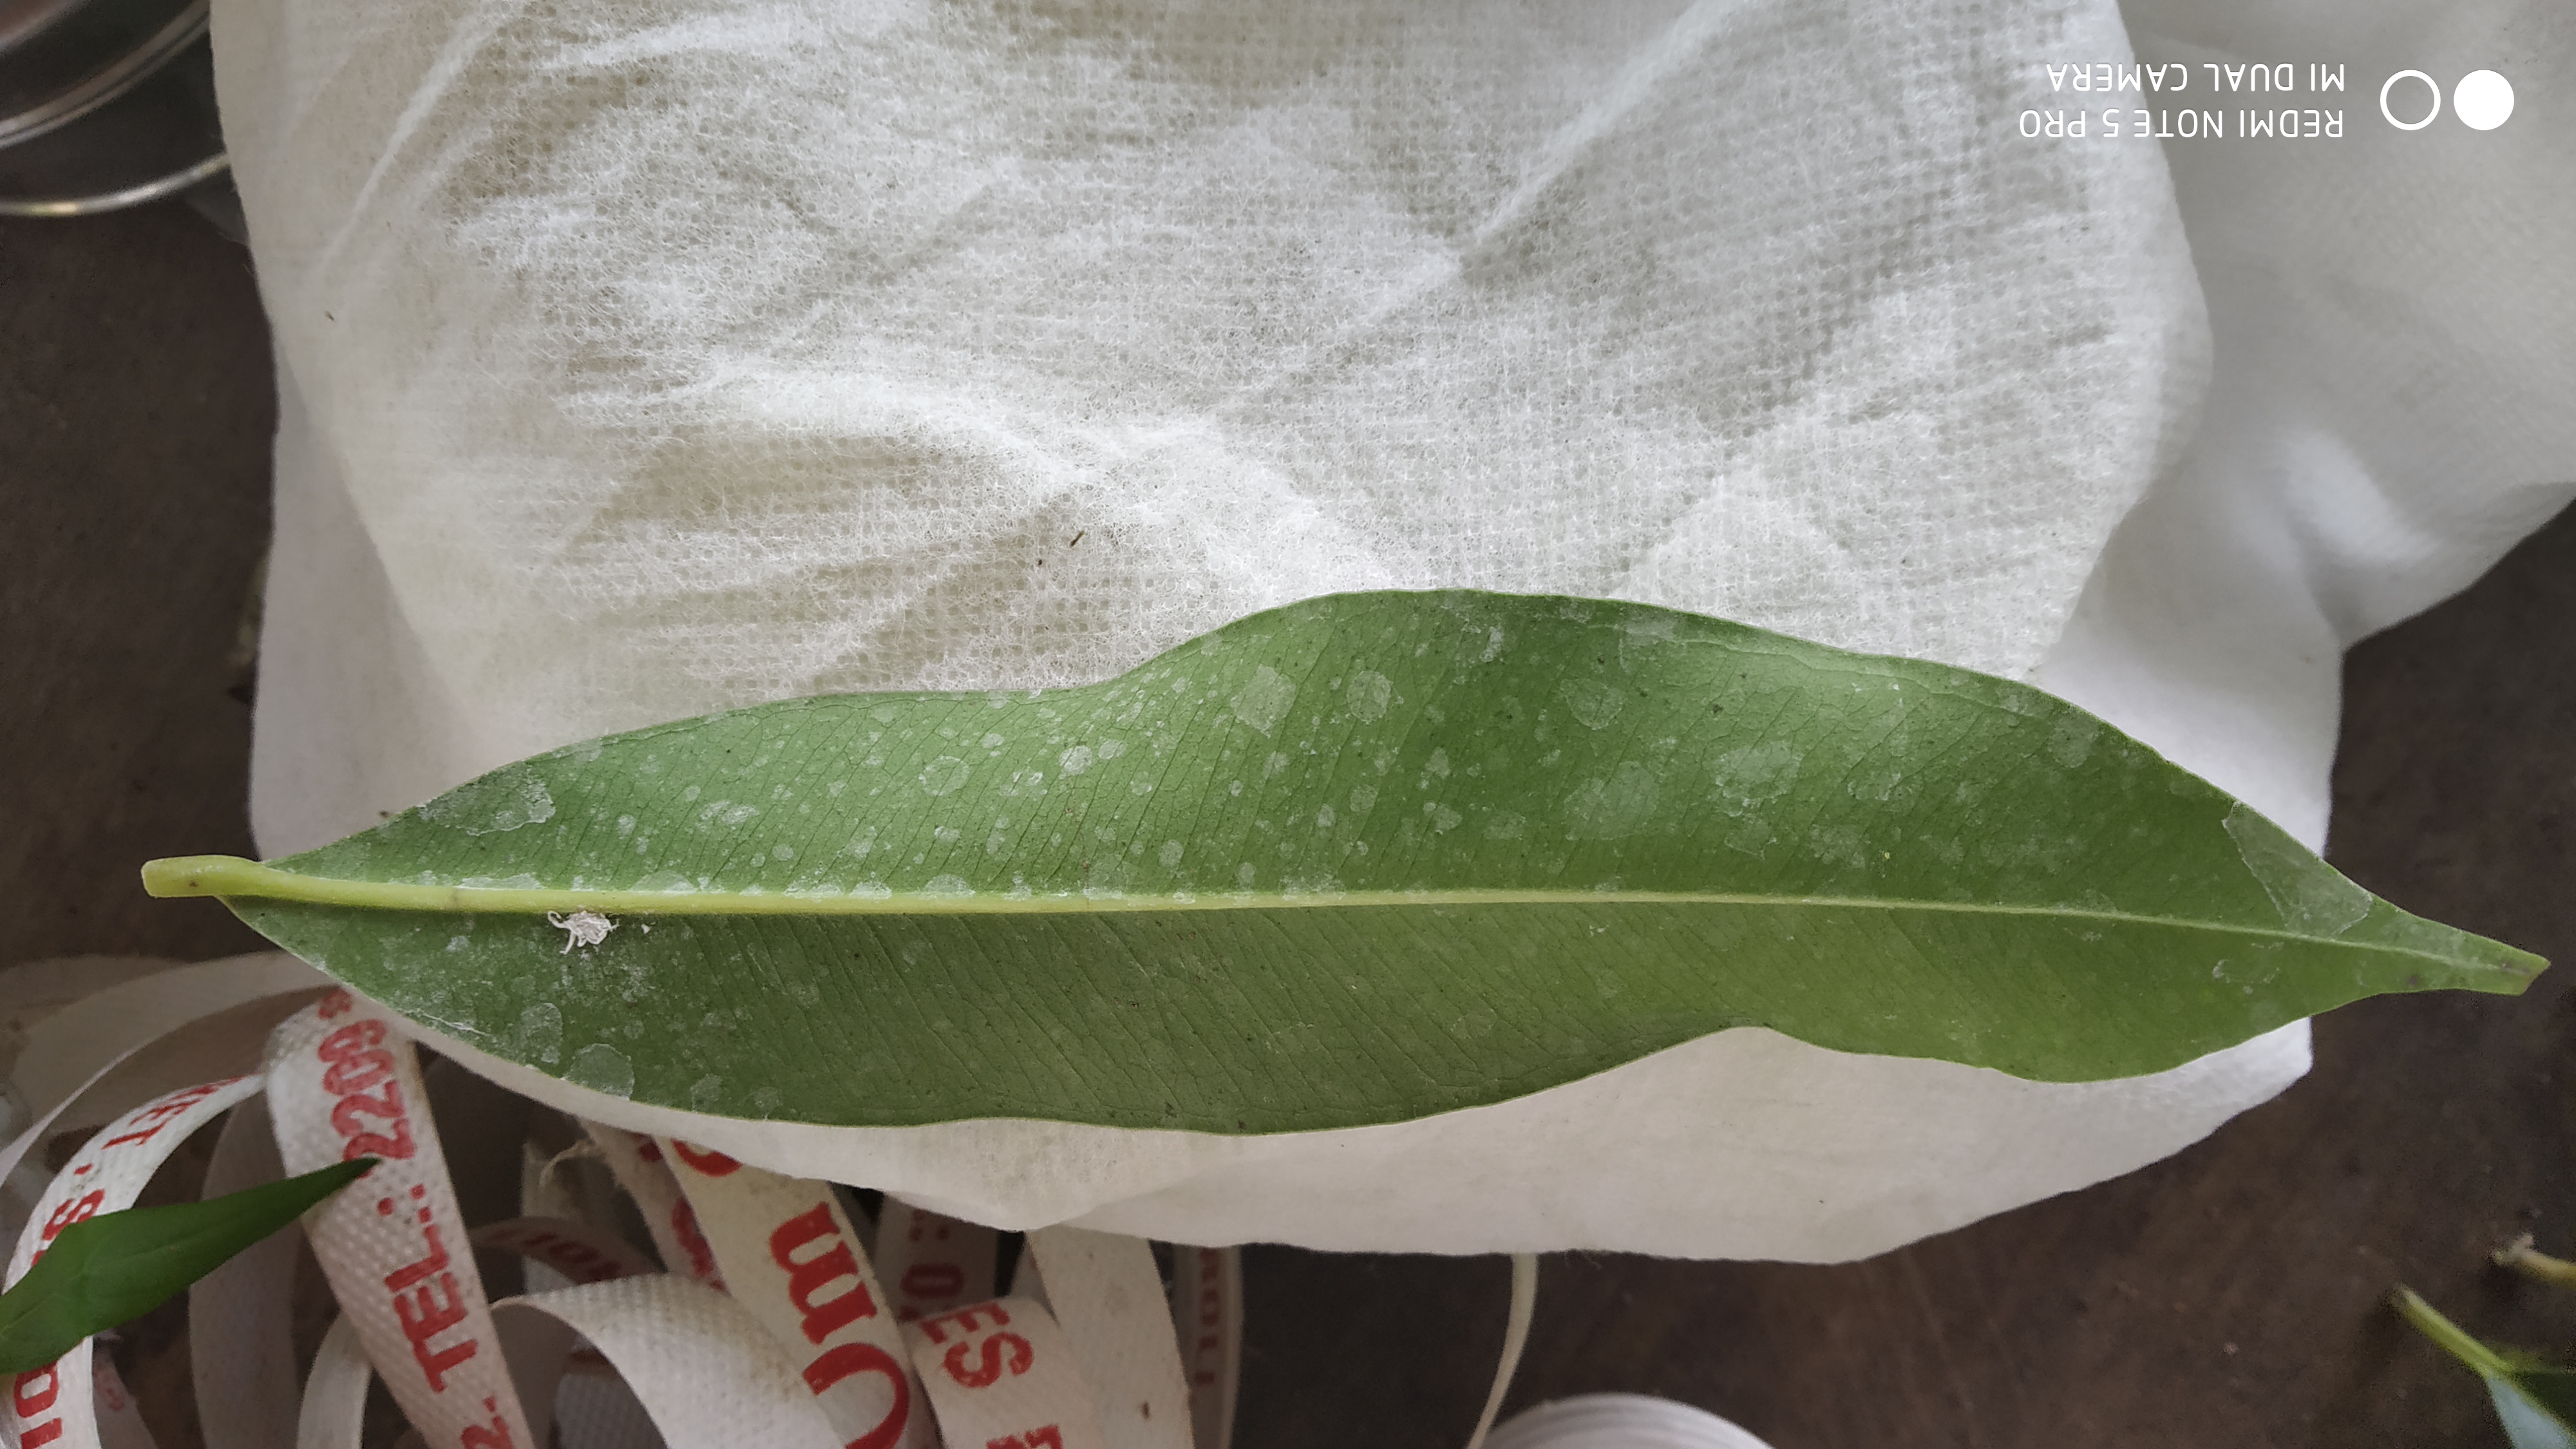
Plant: Nerale